Sky position (RA, Dec in degrees): 206.156, 0.5615
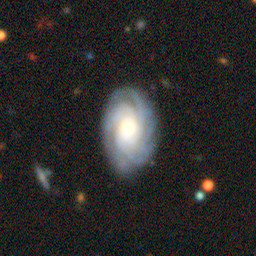
Galaxy morphology: Unbarred Tight Spiral Galaxies